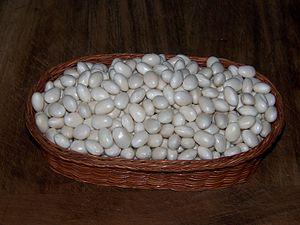
Haricots «
« Coco de Paimpol » est une appellation d'origine protégée qui s'applique depuis 2016 à une production de haricots, demi-secs récoltés en gousses et commercialisés en frais. L'origine de l'appellation remonte à 1998, année de publication du cahier des charges de l'appellation d'origine contrôlée « Coco de Paimpol ». L'aire de culture de cette appellation s'étend sur 85 communes du département des Côtes-d'Armor comprenant la côte du Trégor et le nord de la région de Guingamp. Sa gousse doit contenir au moins 2 grains. L'appellation est gérée par le syndicat de défense de l’AOC Coco de Paimpol.